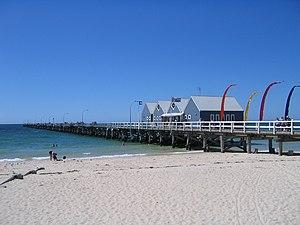
Busselton est une ville située sur la côte méridionale de l'Australie-Occidentale, à 220 km au sud - sud-ouest de Perth.